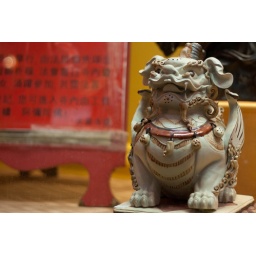
Jae pointed out this gorgeous temple dog in the window of a Buddhist Temple in Chinatown.